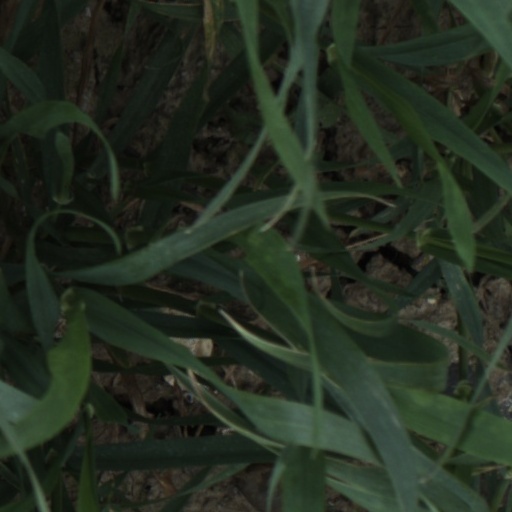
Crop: wheat